Kuai Kuai culture

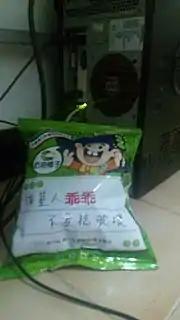
A bag of coconut butter flavored Kuai Kuai, with green bag, next to a desktop PC, believed by some Taiwanese to bless the machine. The package design has a space for writing wishes. The one pictured has been written with "Wikipedians behave. Do not sabotage." (維基人乖乖／不要搞破壞)

was established in 1968. The company produces mainly cookies and puff corn snacks; among these is a line of puff corn snacks bearing the company's name. Kuai Kuai is a puff corn product.